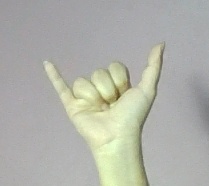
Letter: ya